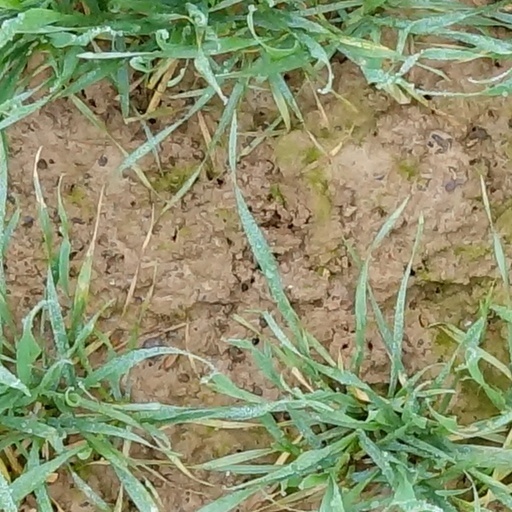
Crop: wheat